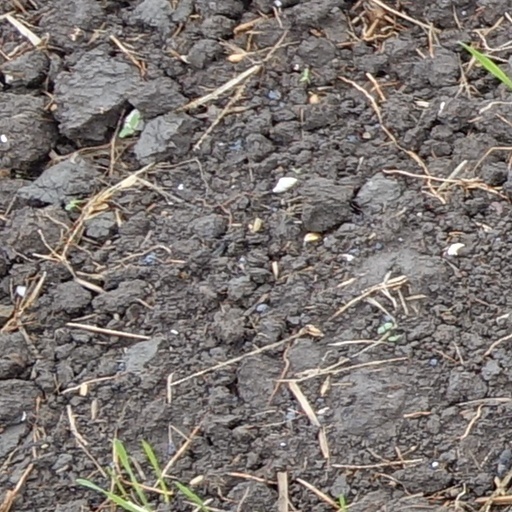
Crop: wheat